J. Lewis Crozer Library

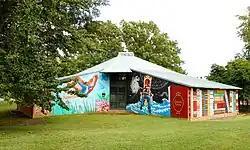
Exterior of the library in 2017

The J. Lewis Crozer Library is a public library in Chester, Pennsylvania, United States. It was founded in 1769 as one of the earliest libraries established in Pennsylvania. It was chartered as the Chester Library Company in 1830 and reincorporated in 1879 as the Chester Free Library. In 1925, the library was renamed in recognition of a $250,000 gift bequeathed to it by the wealthy philanthropist J. Lewis Crozer. The library occupied several buildings over the years, including the Deshong Art Museum from 1961 to 1978. The current library building was built in 1976 as a neighborhood branch and became the main library in 1978.